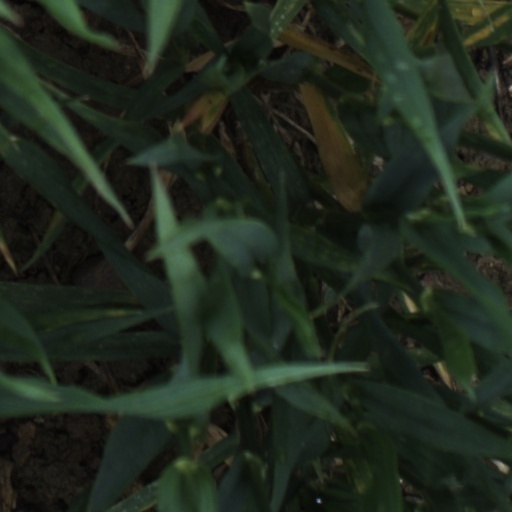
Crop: wheat